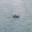
Label: ship